François Tombalbaye

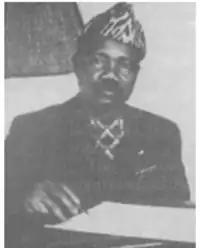
Tombalye in the 1970s

Tombalbaye managed to create a coalition of progressive forces from both the north and south of the country and isolating the more conservative Islamic factions in the center as a colonial legislator. After independence, he adopted an autocratic form of government, eliminated opposition both within his party and outside his party by banning all other political parties. In 1963 Tombalbaye dissolved the National Assembly in response to rioting. He began nationalizing the civil service, replacing French administrators with less competent locals. He imposed a "National Loan", greatly increasing taxing, to fund the nationalization.